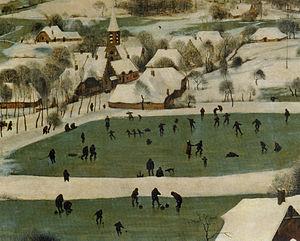
Le sport est un ensemble d'exercices physiques se pratiquant sous forme de jeux individuels ou collectifs pouvant donner lieu à des compétitions.
Le hockey sur glace, appelé le plus souvent hockey, est un sport d’équipe se jouant sur une patinoire spécialement aménagée. L’objectif de chaque équipe est de marquer des buts en envoyant un disque de caoutchouc vulcanisé, appelé rondelle ou palet, à l’intérieur du but adverse situé à une extrémité de la patinoire. L’équipe se compose de plusieurs lignes de cinq joueurs, qui se relaient sur la glace, ainsi que d'un gardien de but, qui se déplacent en patins à glace et manipulent la rondelle à l’aide d’un bâton de hockey également appelée crosse en France ou canne de hockey en Belgique et en Suisse.